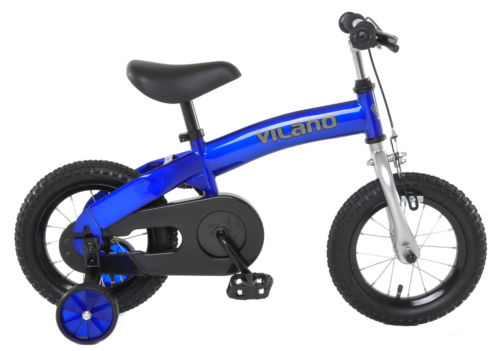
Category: bicycle